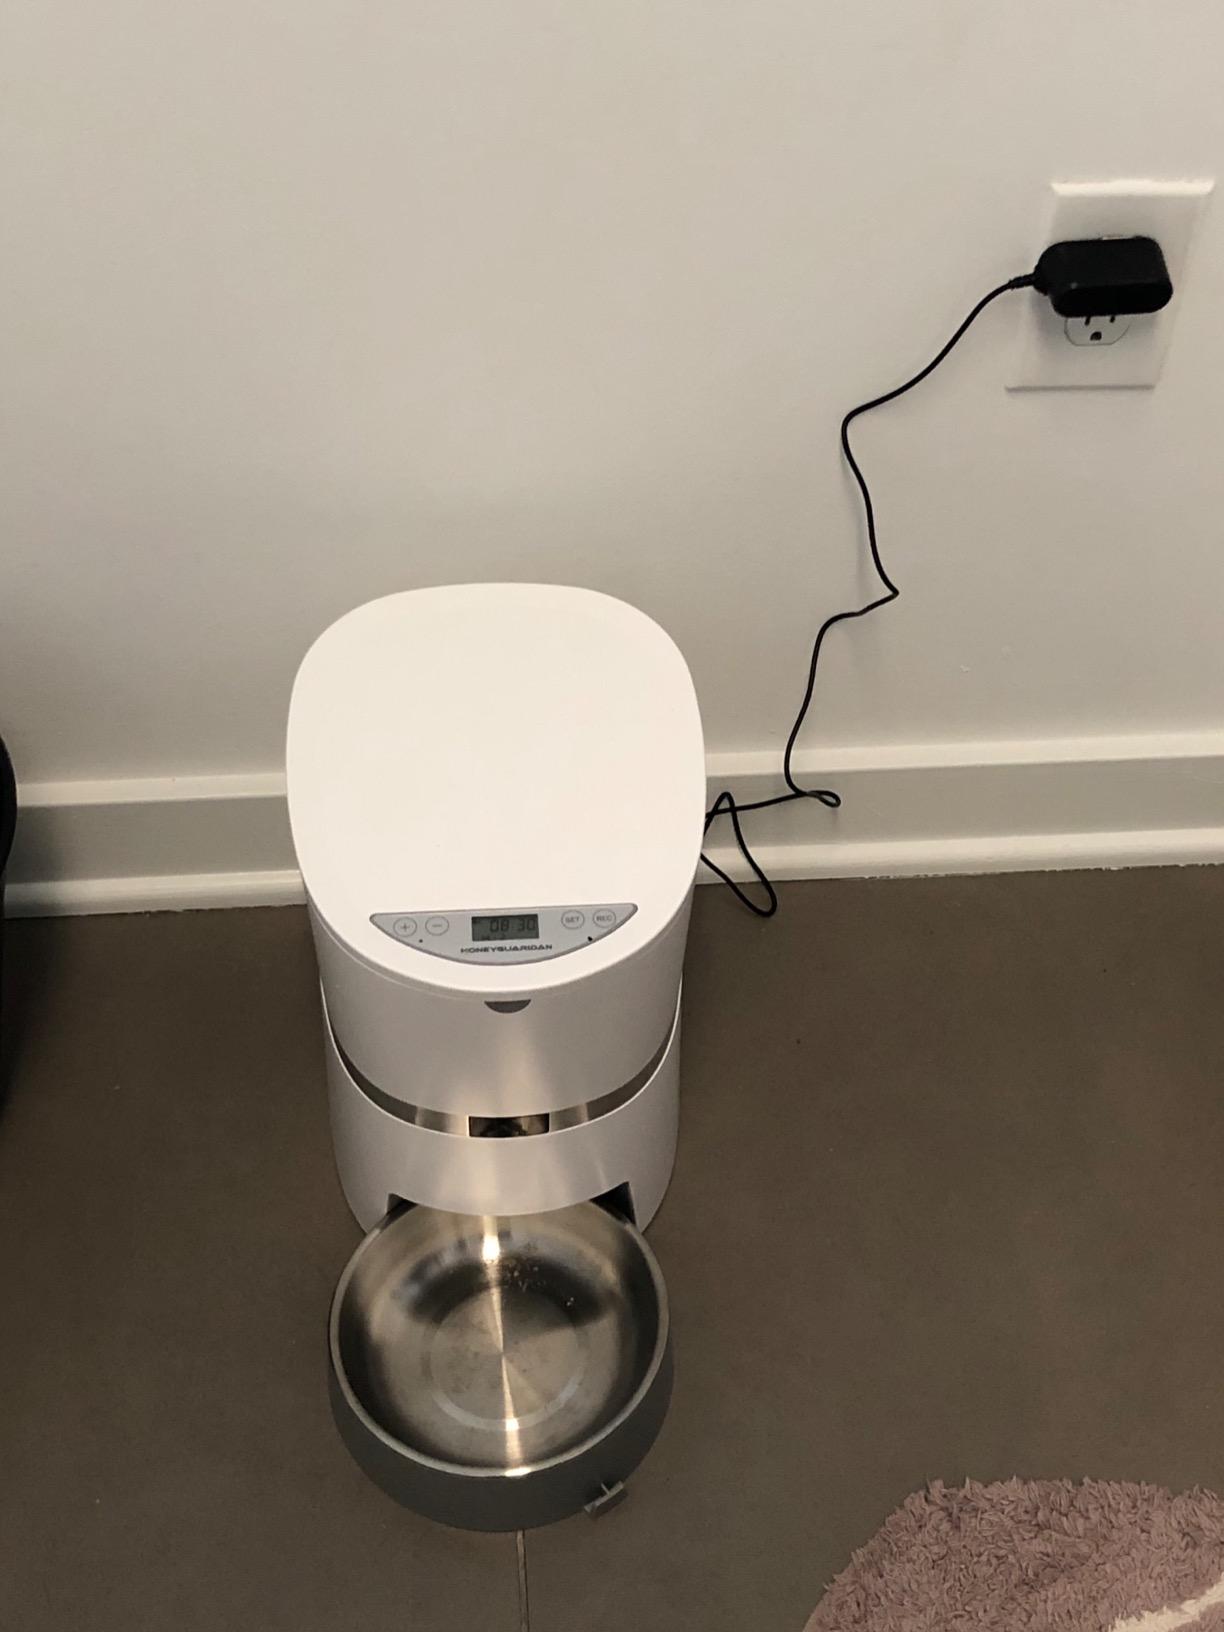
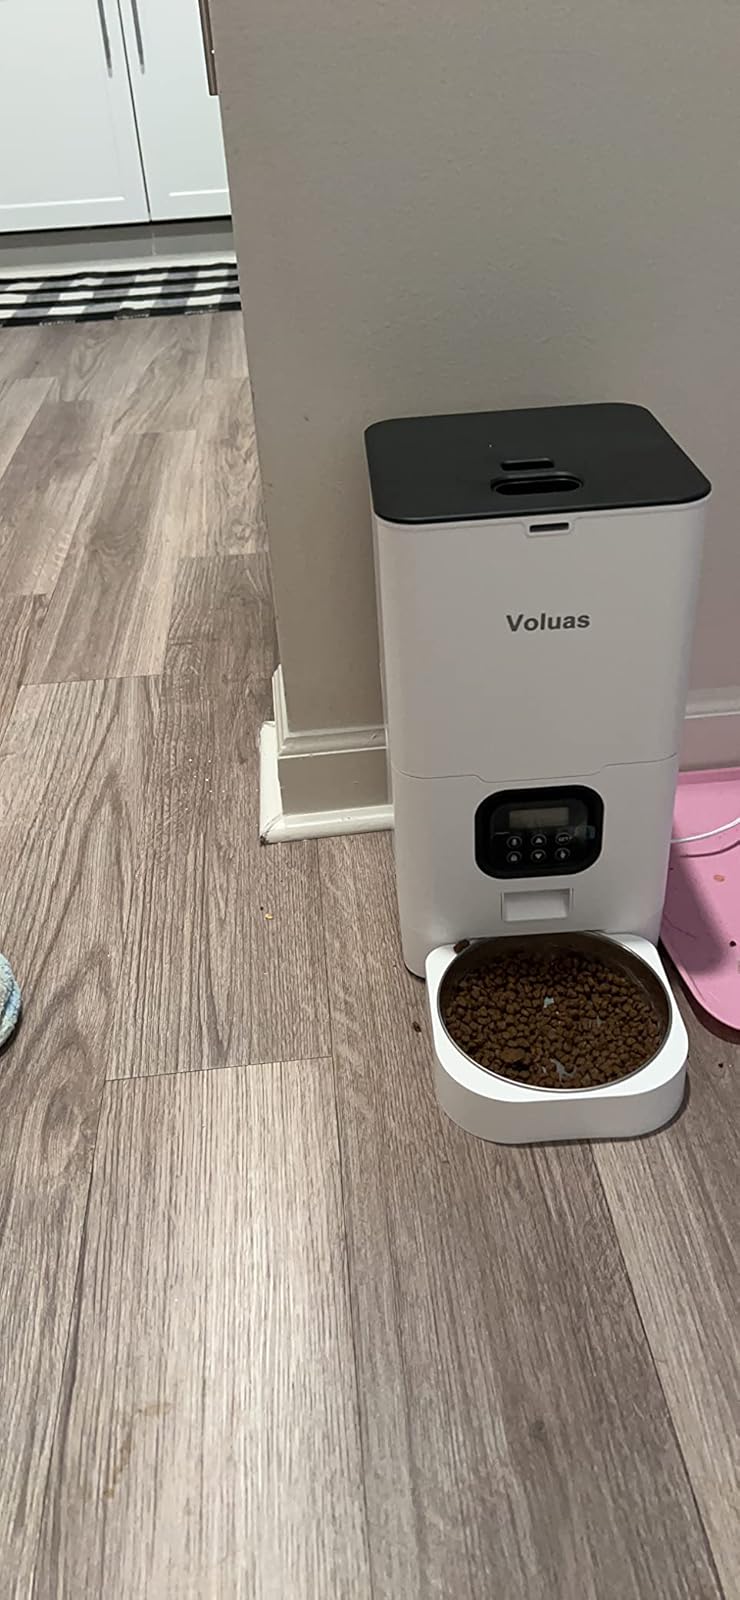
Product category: items_feeder
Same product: no